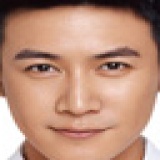
diễn viên Lục Nghị